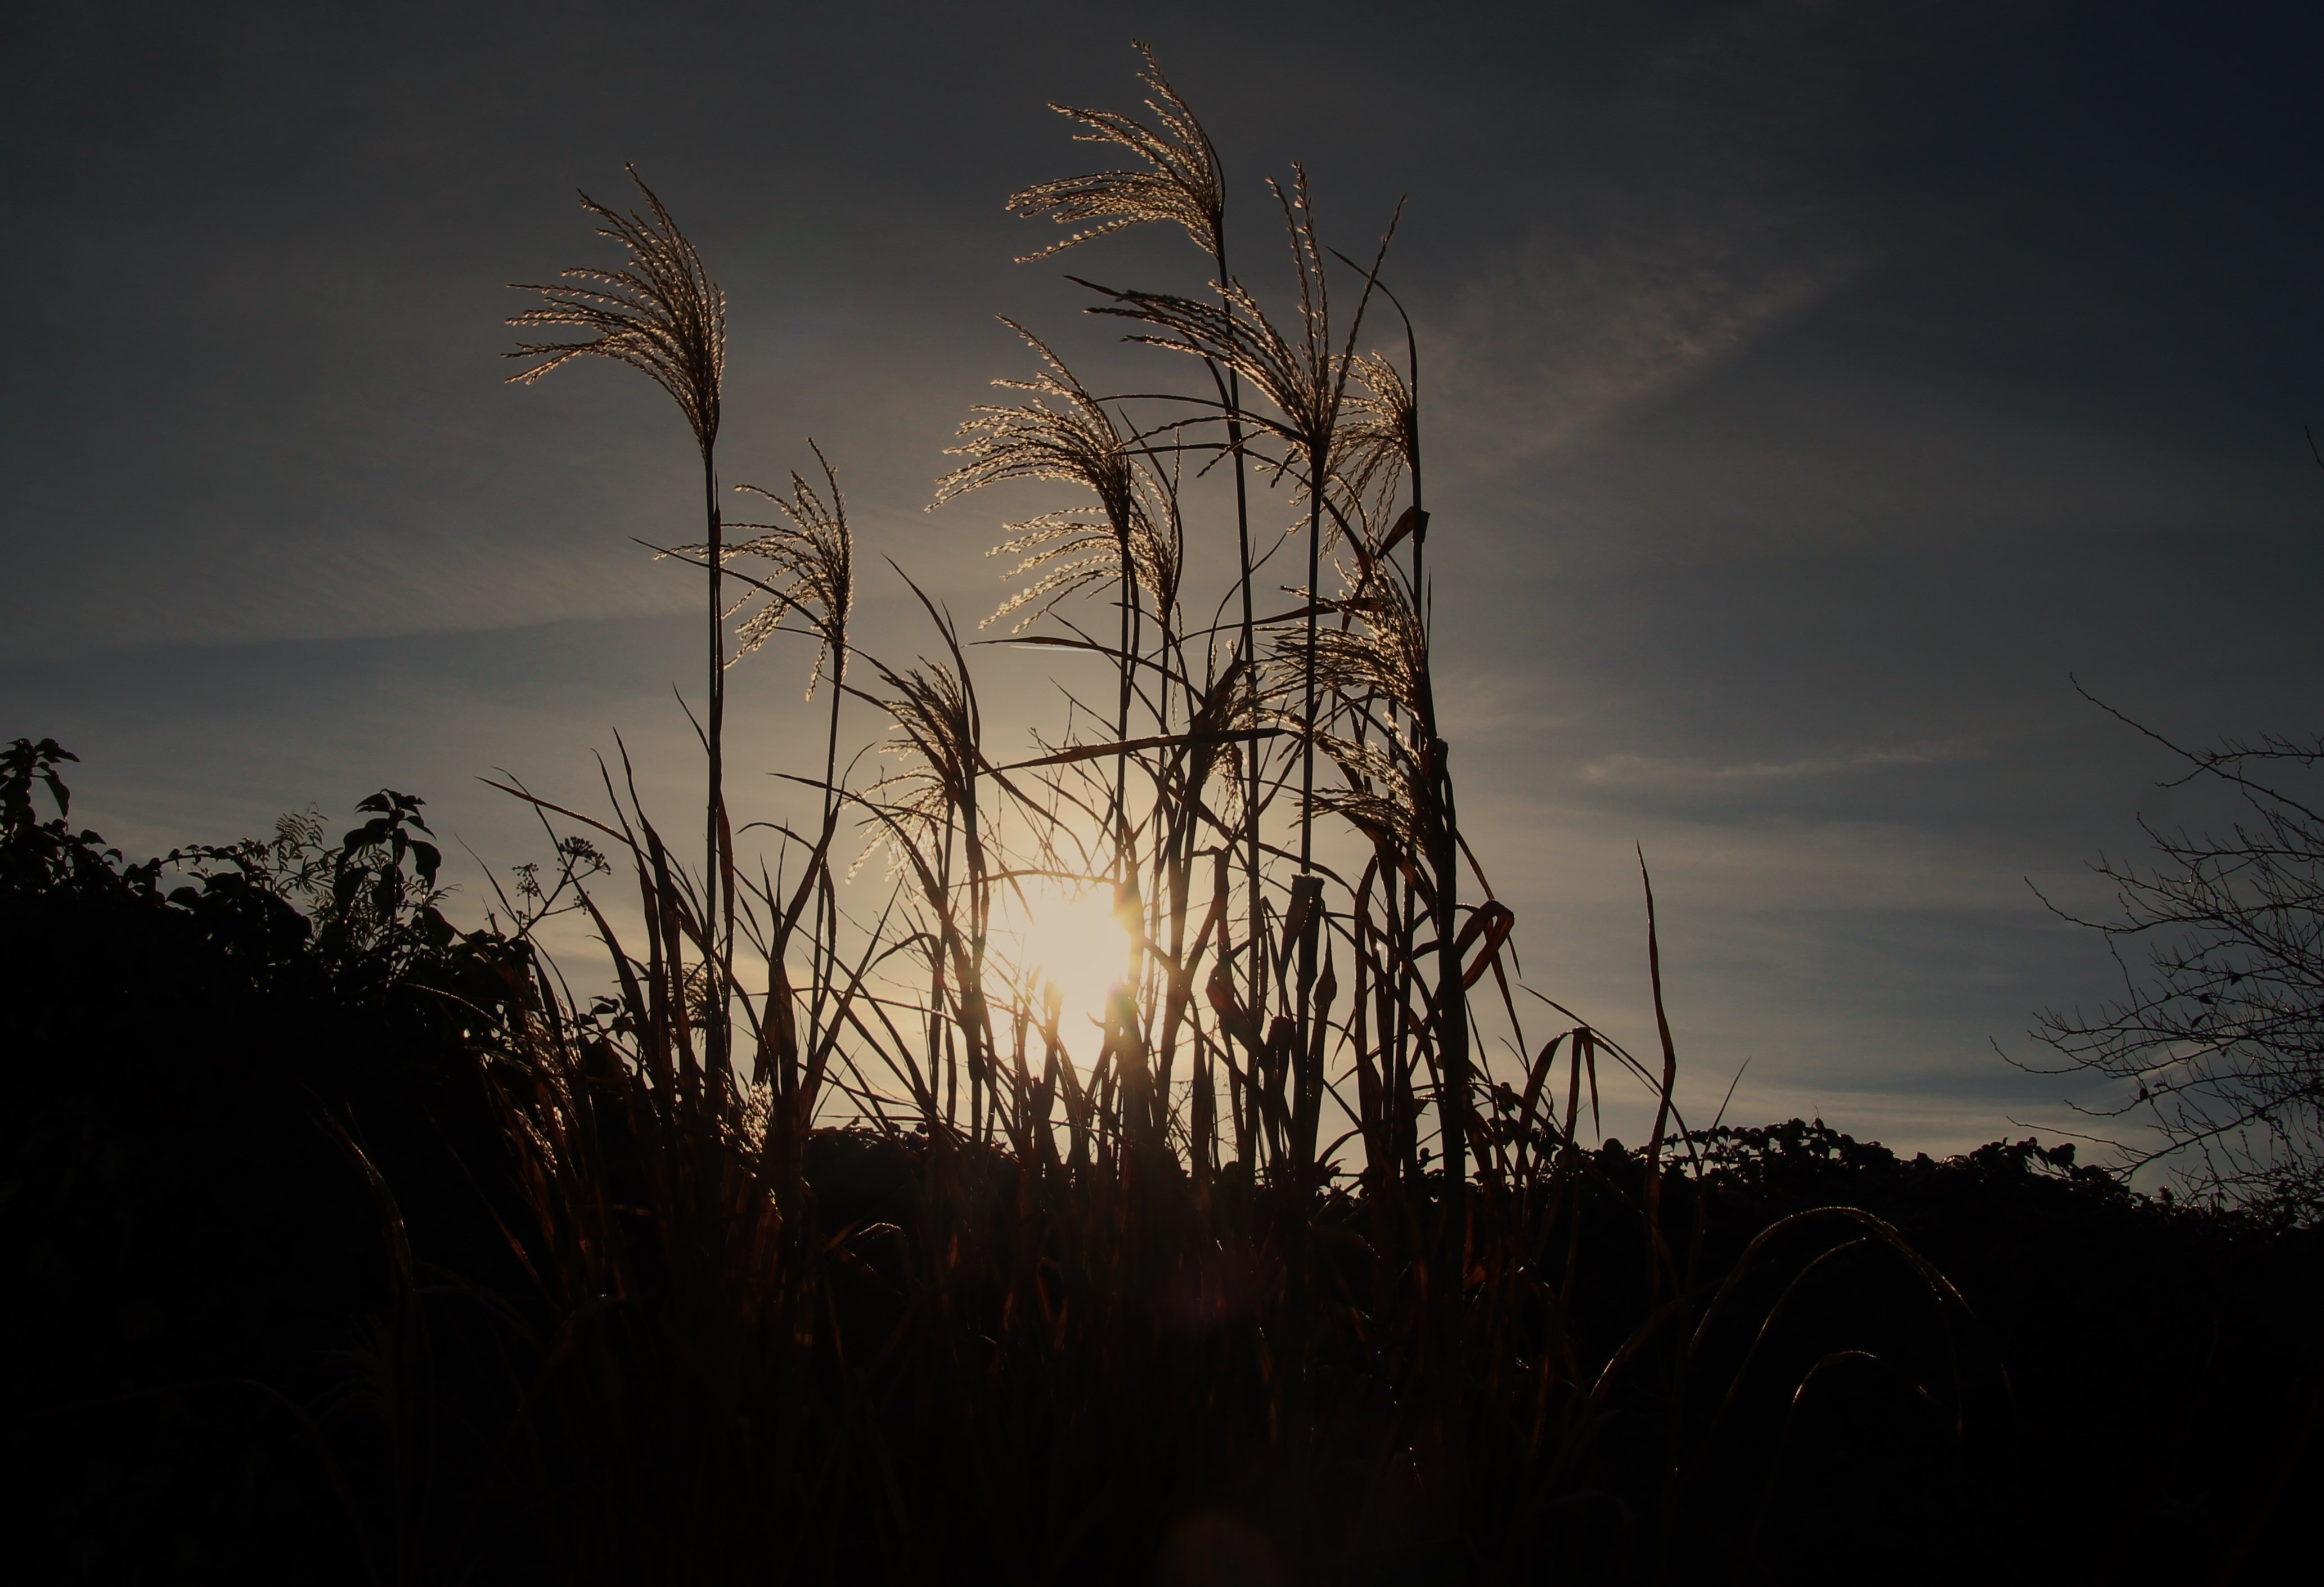
tree, nature, grass, horizon, branch, silhouette, cold, winter, light, cloud, plant, sky, sun, sunrise, sunset, field, sunlight, morning, wind, dawn, atmosphere, reed, dusk, evening, darkness, wintry, back light, atmospheric phenomenon, grass family, woody plant